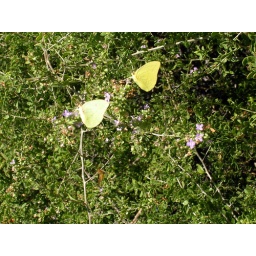
There was trillions of these yellow and white butterflies having a feast in the near bushes...